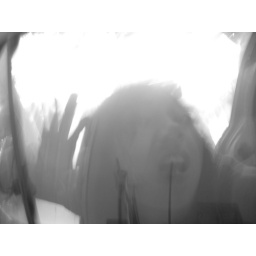
Taken through a car window with my arm stretched awkwardly around it